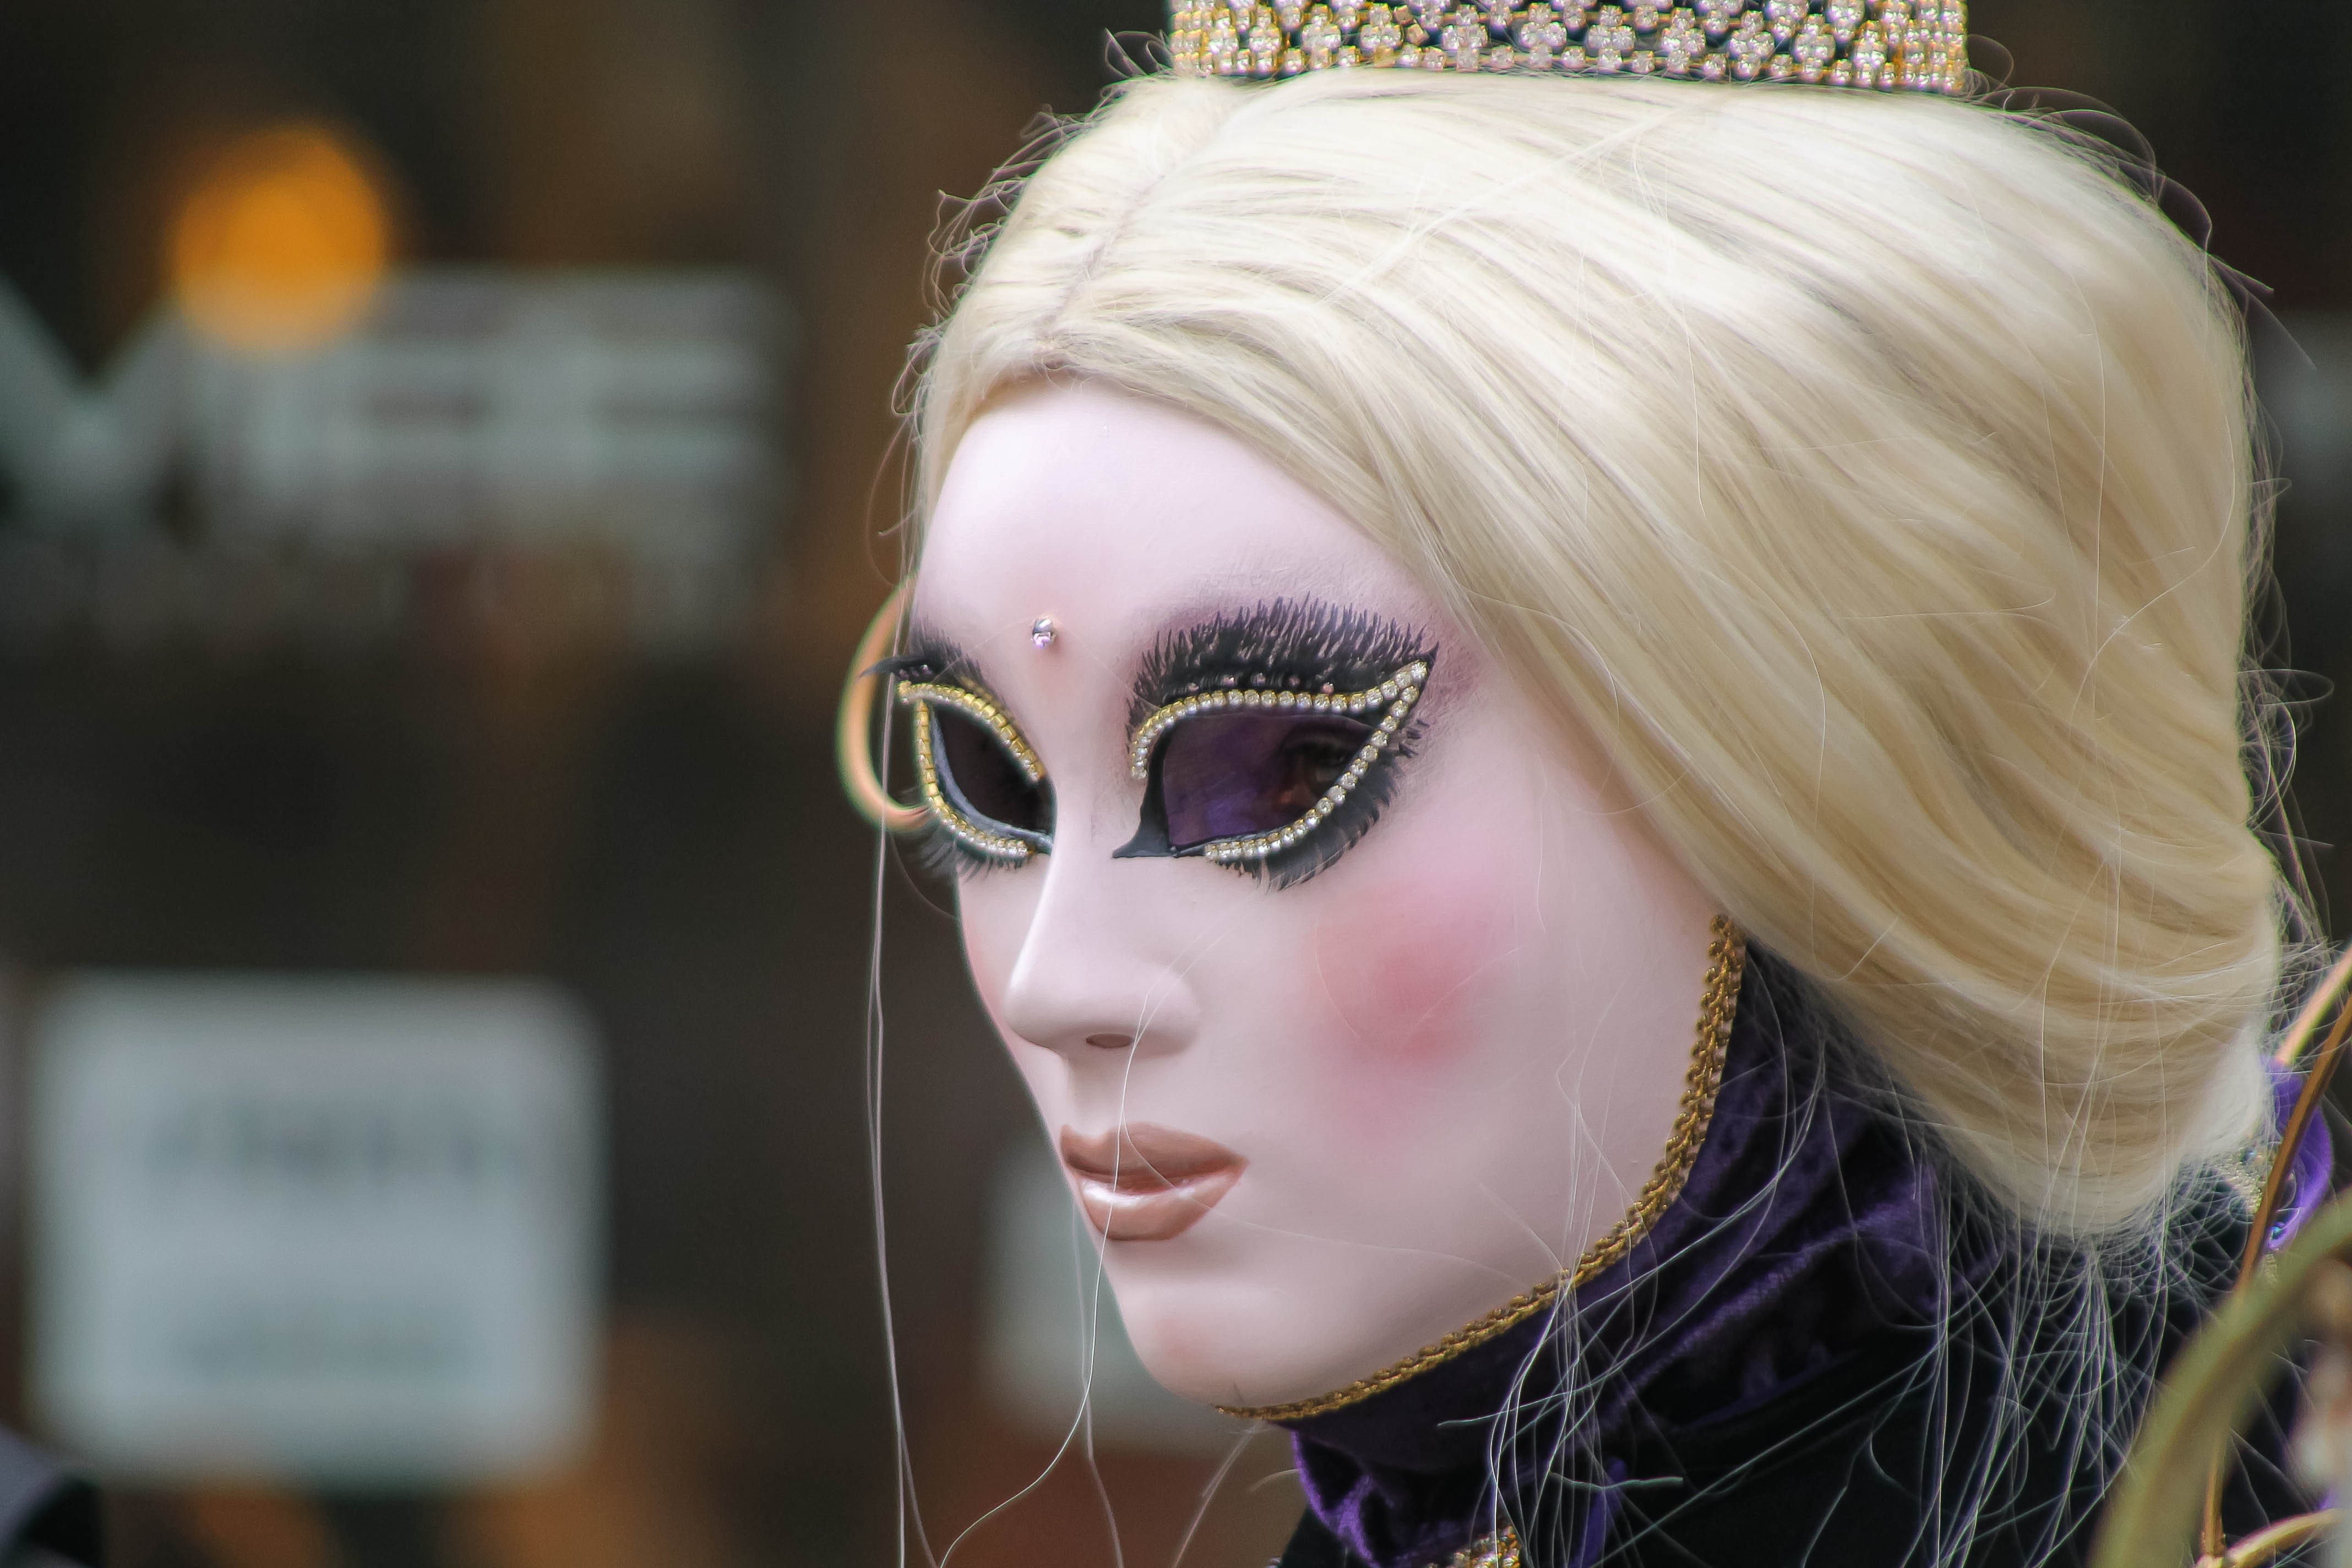
girl, woman, hair, portrait, model, carnival, color, italy, fashion, venice, clothing, lady, toy, blonde, crown, face, doll, mask, dress, eye, glasses, queen, head, skin, beauty, blond, organ, princess, costume, wig, vision care